1925 Grand Prix season

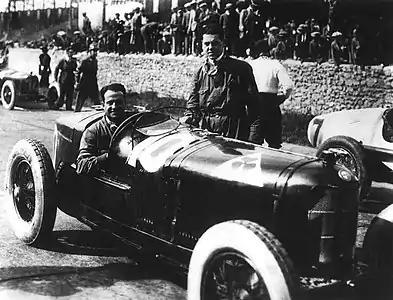
Italian GP: Pete DePaolo and mechanic Ramponi, Alfa Romeo P2

Delage joined the other top manufacturers by supercharging their 2-litre V12 engine. They chose to use twin Roots-style superchargers. The power output was 190bhp, closing in on the “magical” 100bhp per litre milestone. However, despite a 5-speed gearbox, the chassis was still not capable of transferring all the power to the road. The bonnet was now louvered to try and dissipate the great amount of heat generated by the engine. With riding mechanics now banned, Sunbeam fitted their cars with a fuel pump to maintain fuel pressure, which was a role the mechanic used to do.